History of Bali

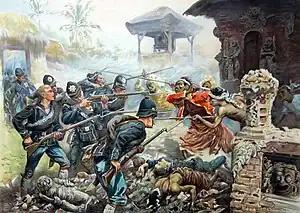
Dutch intervention in Lombok and Karangasem against the Balinese in 1894.

For a brief period, in 1806–1815, the Netherlands became a province of France, and Bali was thus in contact with a Franco-Dutch administration. Napoleon handpicked a new Governor-General, the "Iron Marshall" Willem Daendels, sent ships and troops to reinforce the East Indies against British attacks, and had military fortifications built through the length of Java. A treaty of alliance was signed in 1808 between the new administration and the Balinese king of Badung, to provide workers and soldiers for the Franco-Dutch defensive effort, but Java fell to the British in 1811, and the agreement was not implemented.